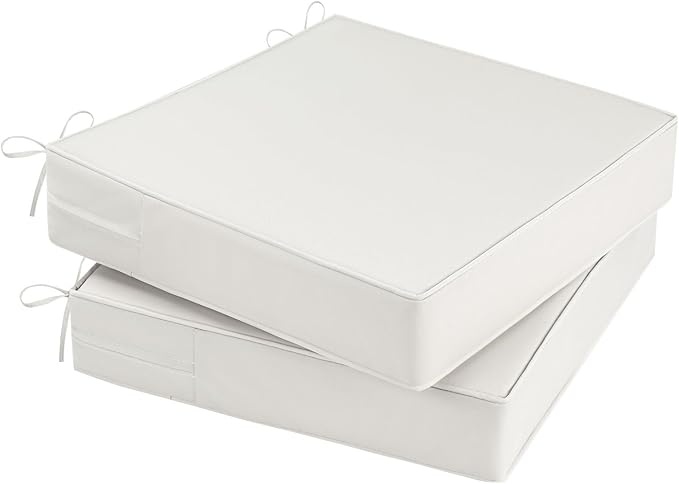
Outdoor Chair Cushions Set of 2 for Patio Furniture 19x19x4 Inch Waterproof Patio Chair Cushion 3 Year Color Fastness Square Elastic Foam Garden Sofa Couch Pads with Ties and Handle,Beige
Brand: MJIAIDEA
About This PERFECT SIZE: Outdoor chair cushion set includes 2 cushions. Cushions measure: 19 inch (W) 19 inch (D) 4 inch (H). Fits most standard size outdoor chairs. Since the outdoor cushions are vacuum-packed, it may take 24-48 hours for the cushion foam to fluff back up after opening the vacuum bag WATERPROOF FABRIC: The patio chair cushion is made of 600GSM high density polyester waterproof cover with waterproof PU coating inside. All-around waterproof and rainproof to protect the inner sponge EXCELLENT COLOR FASTNESS: MJIAIDEA patio chair cushions are dyed with 600GSM polyester fiber fabric color weave process, this coloring technique ensures that the color will not fade for 1500 hours in the sun. The fade resistance is several times more than ordinary products. The color of the outdoor cushion will be as vibrant as when you bought it. Ideal for garden, patio, pool, beach and other places perfect match decoration HIGH RESILIENCE FOAM SUPPORT:We use thicker 4 inch high resilience premium foam, super soft and comfortable. Premium sofa level hardness provides excellent elastic support and effectively relieves pressure on your body. Reduce the pain of lumbar, back and hip. MJIAIDEA Outdoor furniture cushions are not easy to deform after sitting for a long time ADJUSTABLE STRAPS & CARRYING HANDLES: MJIAIDEA outdoor chair cushions are designed with a delicate and convenient handle and two adjustable straps.The 2 adjustable straps can be easily fastened to different sizes and types of chairs and sofas, securely fixing them to your outdoor chairs and preventing them from sliding easily. The carrying handle makes it easy to carry, change or clean the cushion cover at any time Overview Fill Material : Foam Pillow Type : Furniture Cushion Color : Beige Size : 19 x 19 x 4 IN Brand : MJIAIDEA
Category: Home & Garden > Lawn & Garden > Outdoor Living > Porch Swing Accessories > Porch Swing Cushions